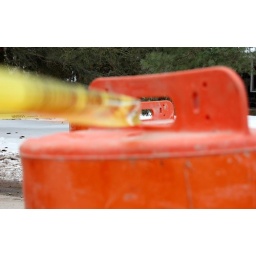
It may still be February, but it seems that the state flower is in bloom everywhere: the orange barrel!